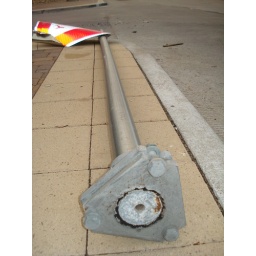
amazing what you will find on the sidewalk by a highway overpass